Kester Cottages

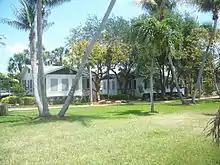
Kester Cottages

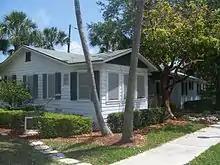
Kester Cottages

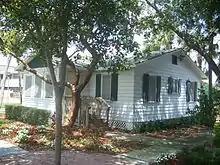
Kester Cottages

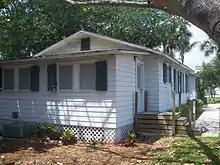
Kester Cottages

Kester Cottages at Founder's Park is a historic site operated by the Pompano Beach Historical Society in Pompano Beach, Broward County, Florida. The site includes a local history museum and exhibits from the late 1930s. They constitute the Pompano Beach Historical Museum.